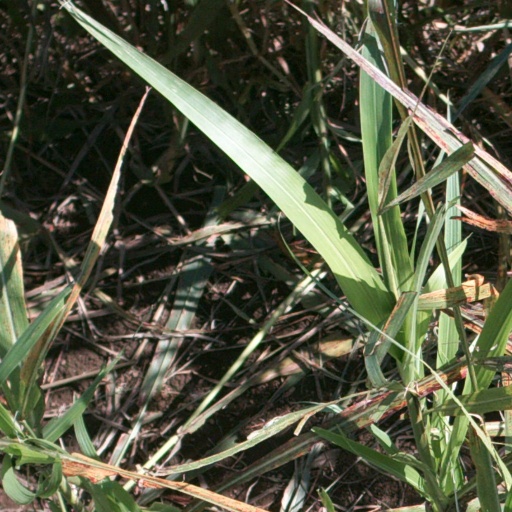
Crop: sorghum